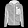
Label: Coat